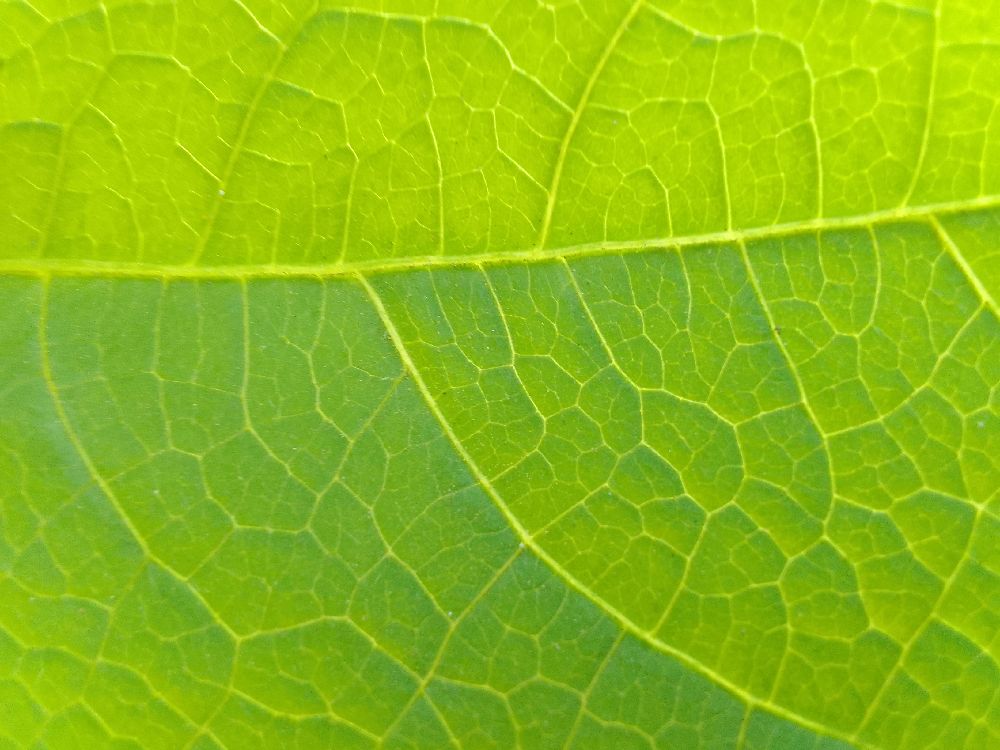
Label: healthy